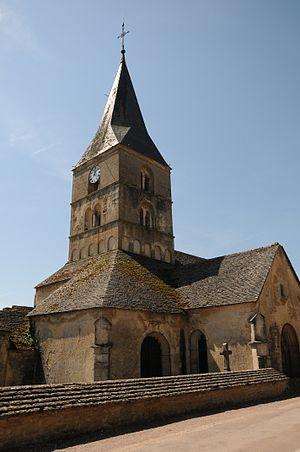
Cet article recense une partie des monuments historiques de la Côte-d'Or, en France.
Bussy-le-Grand est une commune française située dans le département de la Côte-d'Or en région Bourgogne-Franche-Comté.
Cet article recense les monuments historiques français classés en 1915.